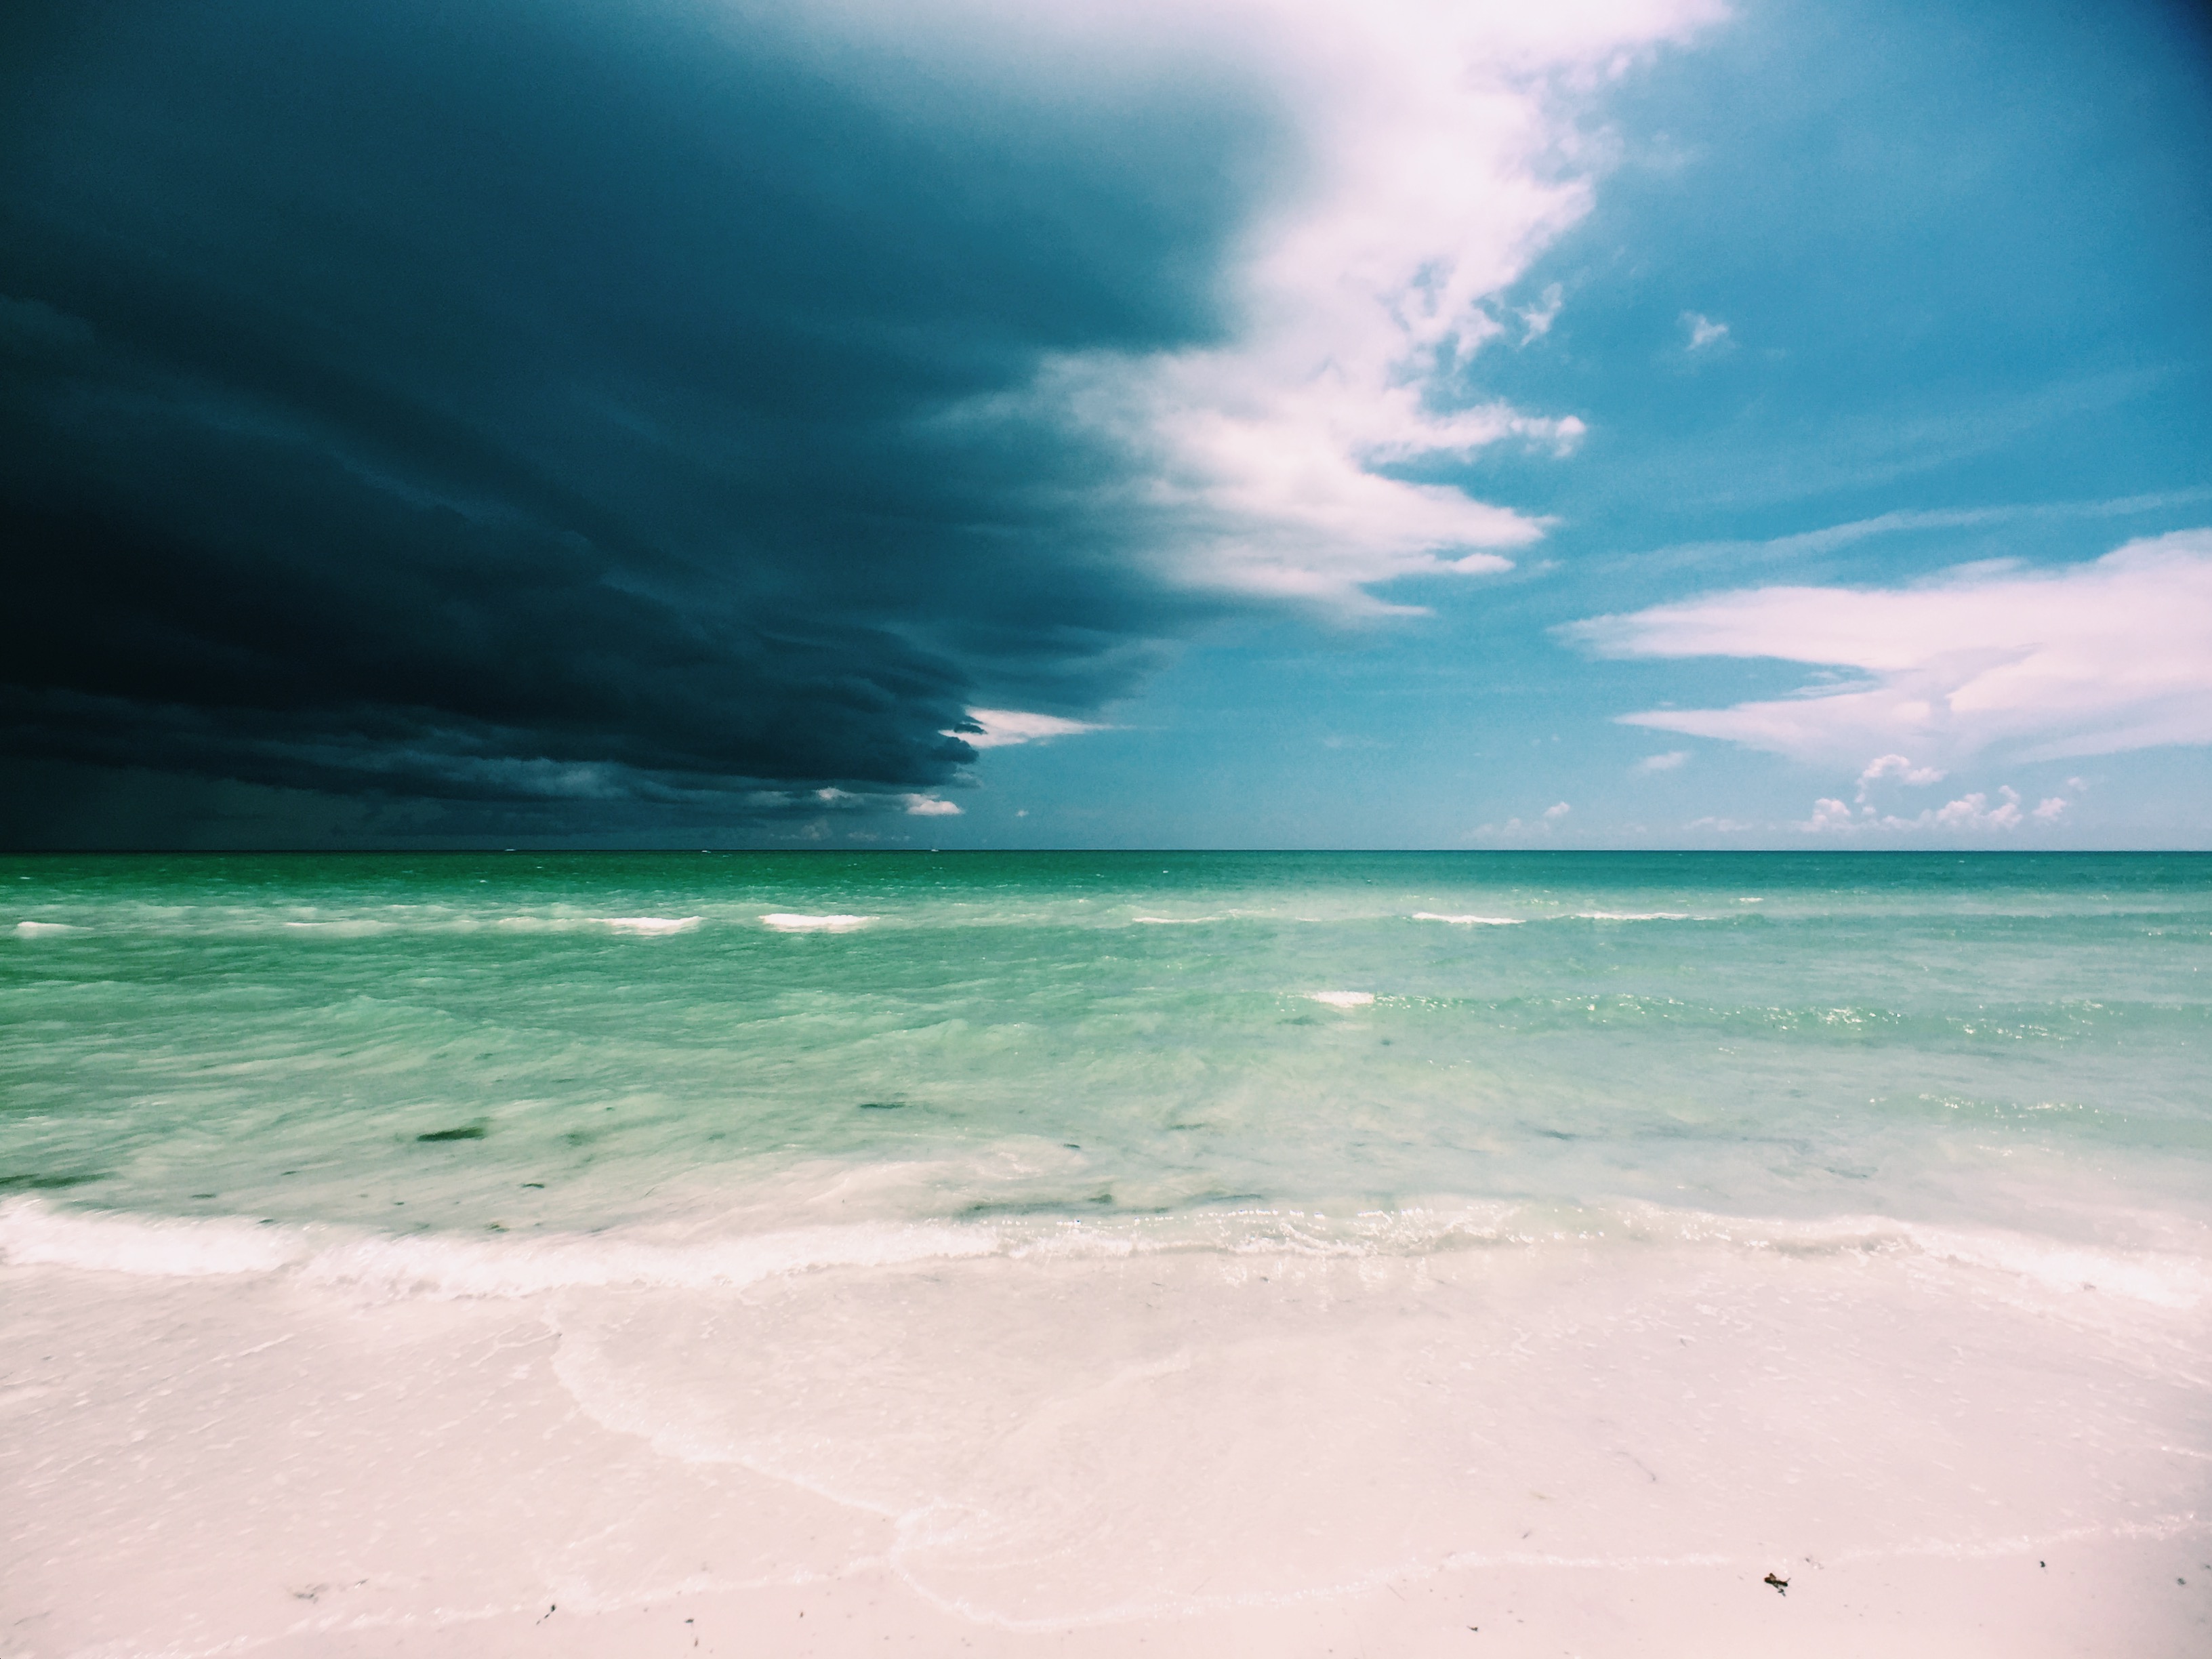
beach, sea, coast, water, sand, ocean, horizon, cloud, sky, sunlight, shore, wave, seascape, bay, seashore, body of water, dark clouds, wind wave